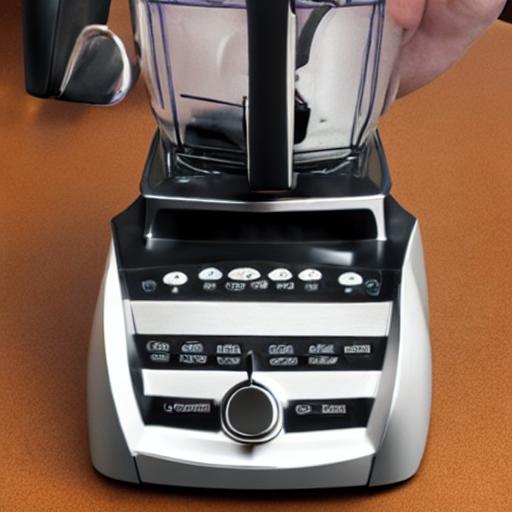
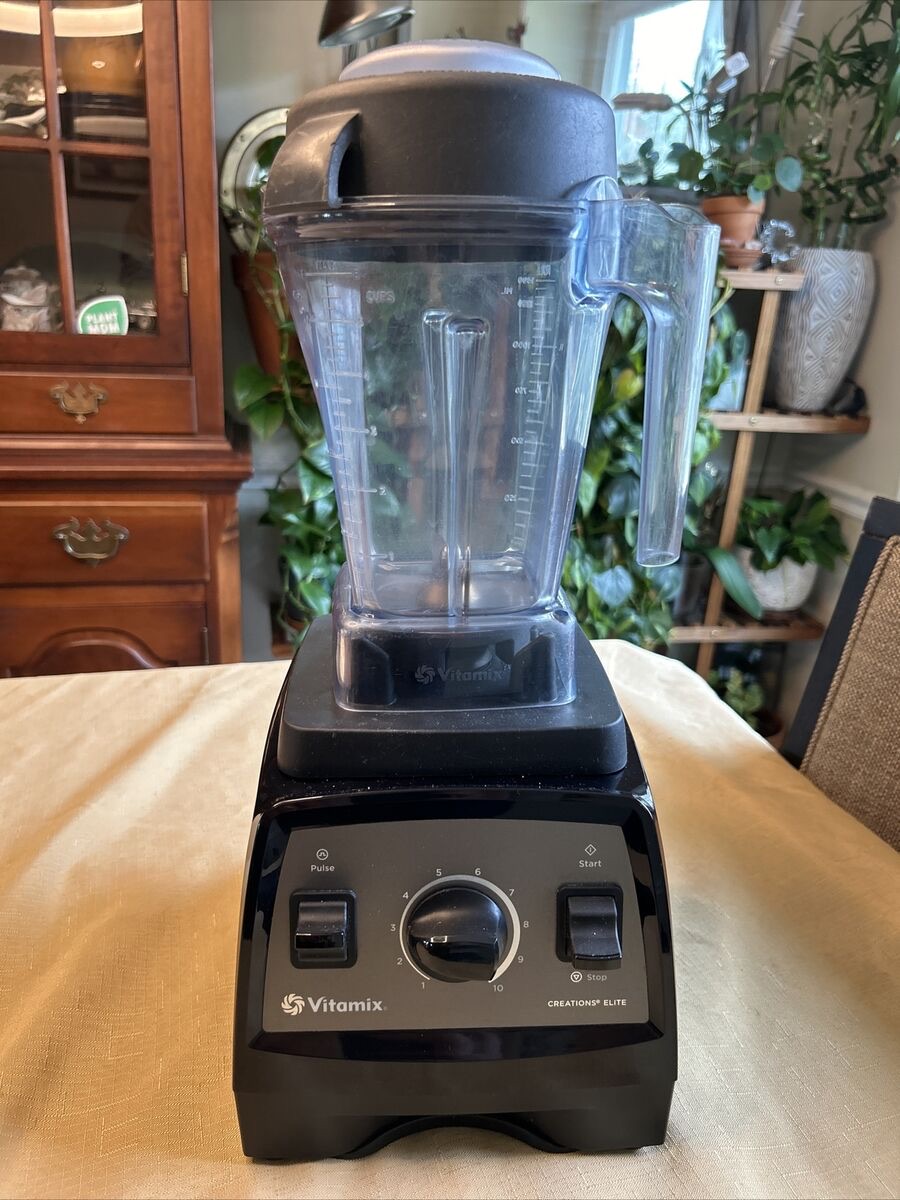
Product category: items_blender
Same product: no